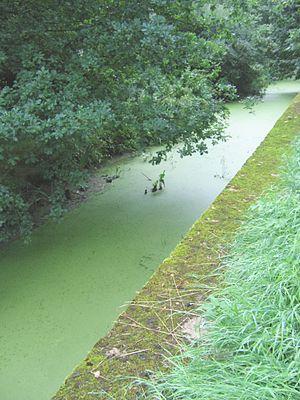
La ligne KW était une barrière anti-char belge installée entre Koningshooikt et Wavre conçue comme un moyen de défense contre l'invasion allemande dans le centre de la Belgique, au début de la Seconde Guerre mondiale. La ligne KW fut construite entre septembre 1939 et mai 1940 principalement le long de la Dyle, sur ordre du ministère de la Défense belge. Les fortifications consistaient en une série de bunkers de combat, de bunkers de communications, de fossés antichars et de structures en acier. Elle était connue chez les Alliés sous le nom de Ligne de la Dyle et chez les Allemands sous le nom de Mur de fer. La ligne formait, avec la ceinture fortifiée de Liège et le réduit national d'Anvers, le noyau de la défense belge jusqu'en 1940.
Haacht est une commune néerlandophone de Belgique située dans la province du Brabant flamand, en Région flamande.